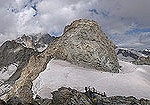
Scene: Outdoor